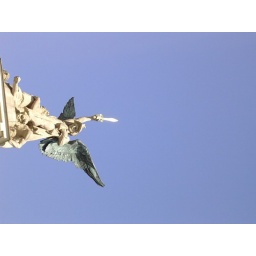
Martial angel on the roof of a theater in Prague.